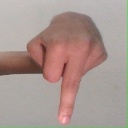
अक्षर: प